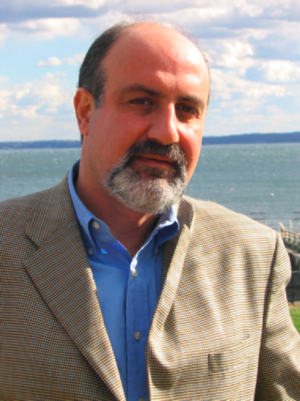
Nassim Nicholas Taleb, né en 1960 à Amioun au Liban, est un écrivain, statisticien et essayiste spécialisé en épistémologie des probabilités et un praticien en mathématiques financières libano-américain. Il est actuellement professeur d'ingénierie du risque à l'Institut polytechnique de l'université de New York.